Answer in natural language. How many HousePlants are visible in the scene? Choose between the following options: 3, 4, 1, 2 or 0
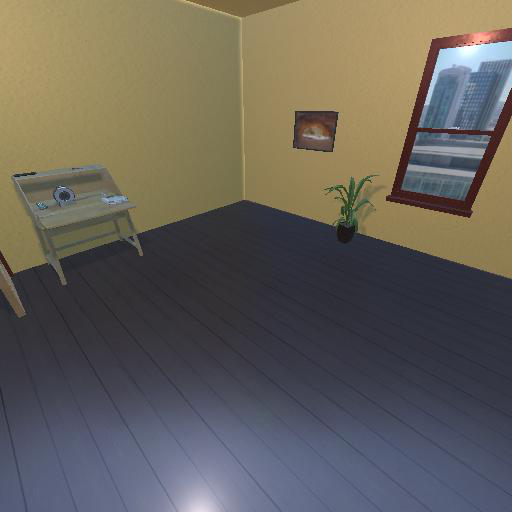
<answer>1</answer>